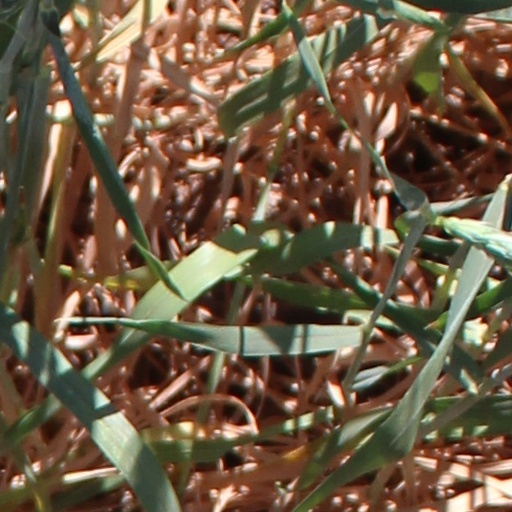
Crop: wheat